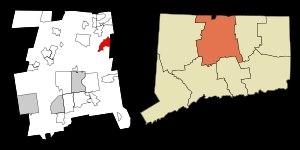
Broad Brook est une census-designated place et un quartier de la ville d'East Windsor située dans le comté de Hartford au Connecticut. Lors du recensement de 2010, Broad Brook avait une population totale de 4 069 habitants.